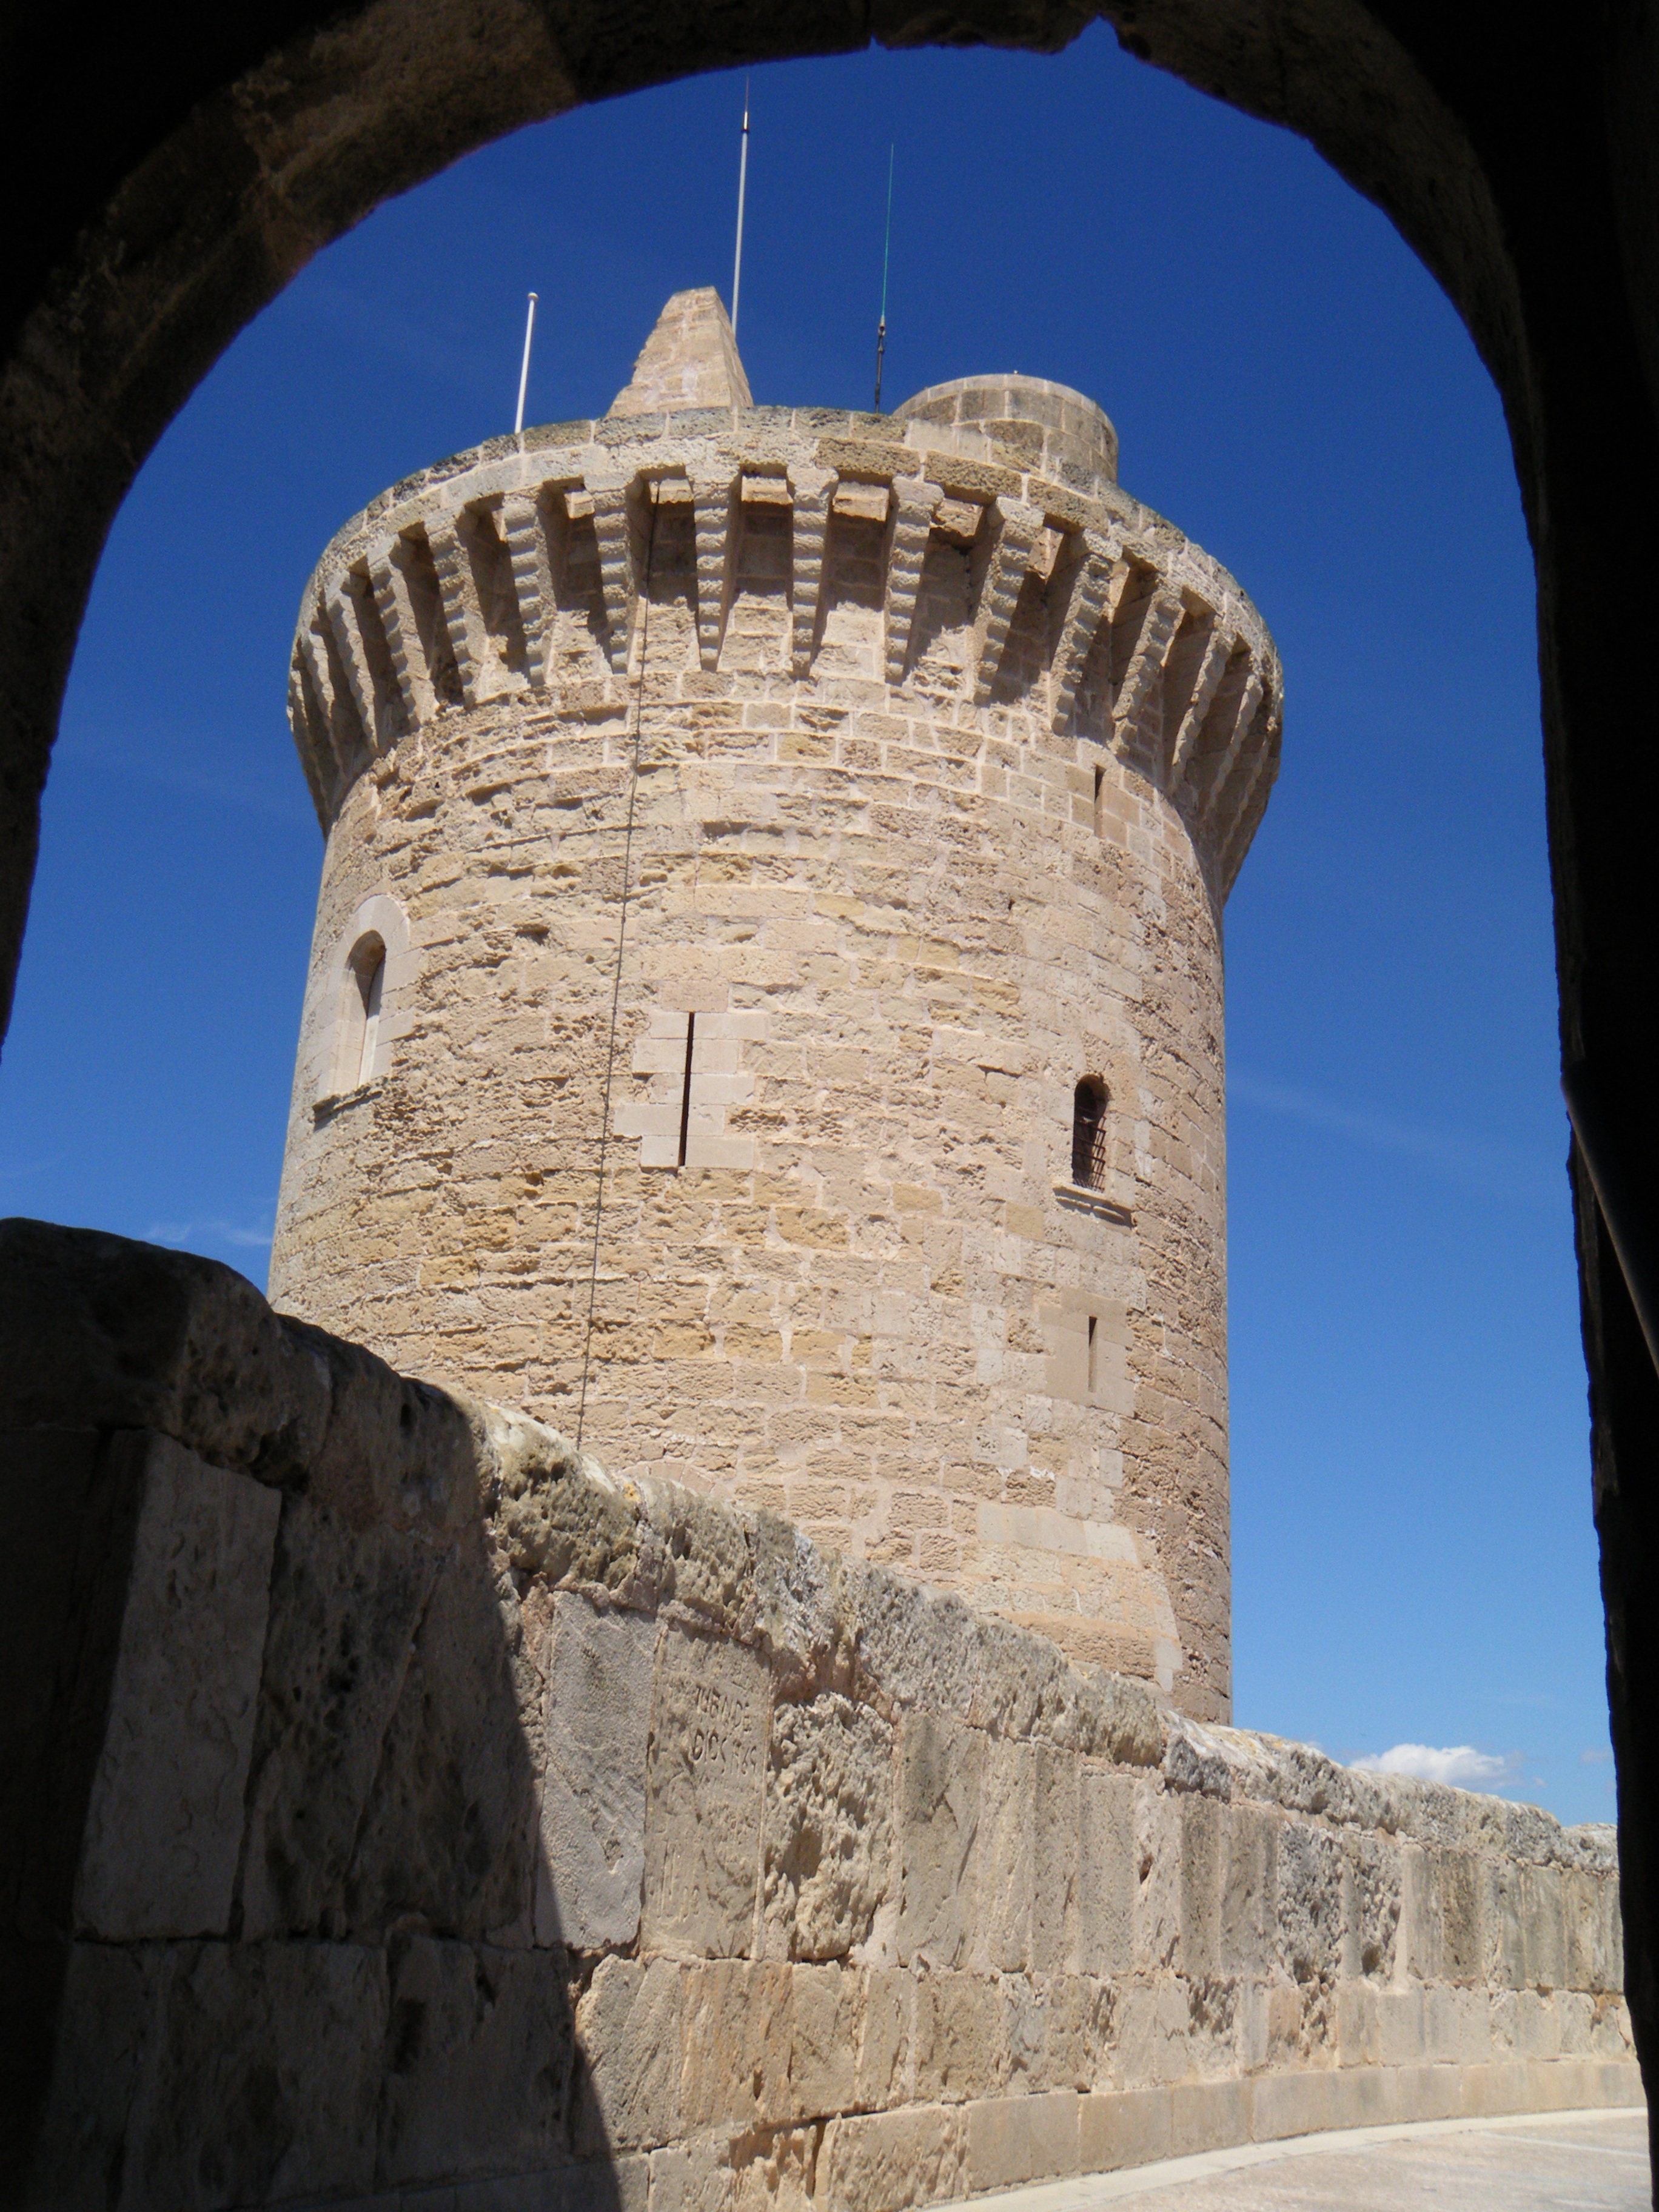
architecture, building, tower, castle, landmark, stone wall, fortification, tourism, bell tower, spain, tour, temple, ruins, monastery, walls, guardhouse, majorca, moat, the stones, historic site, ancient history